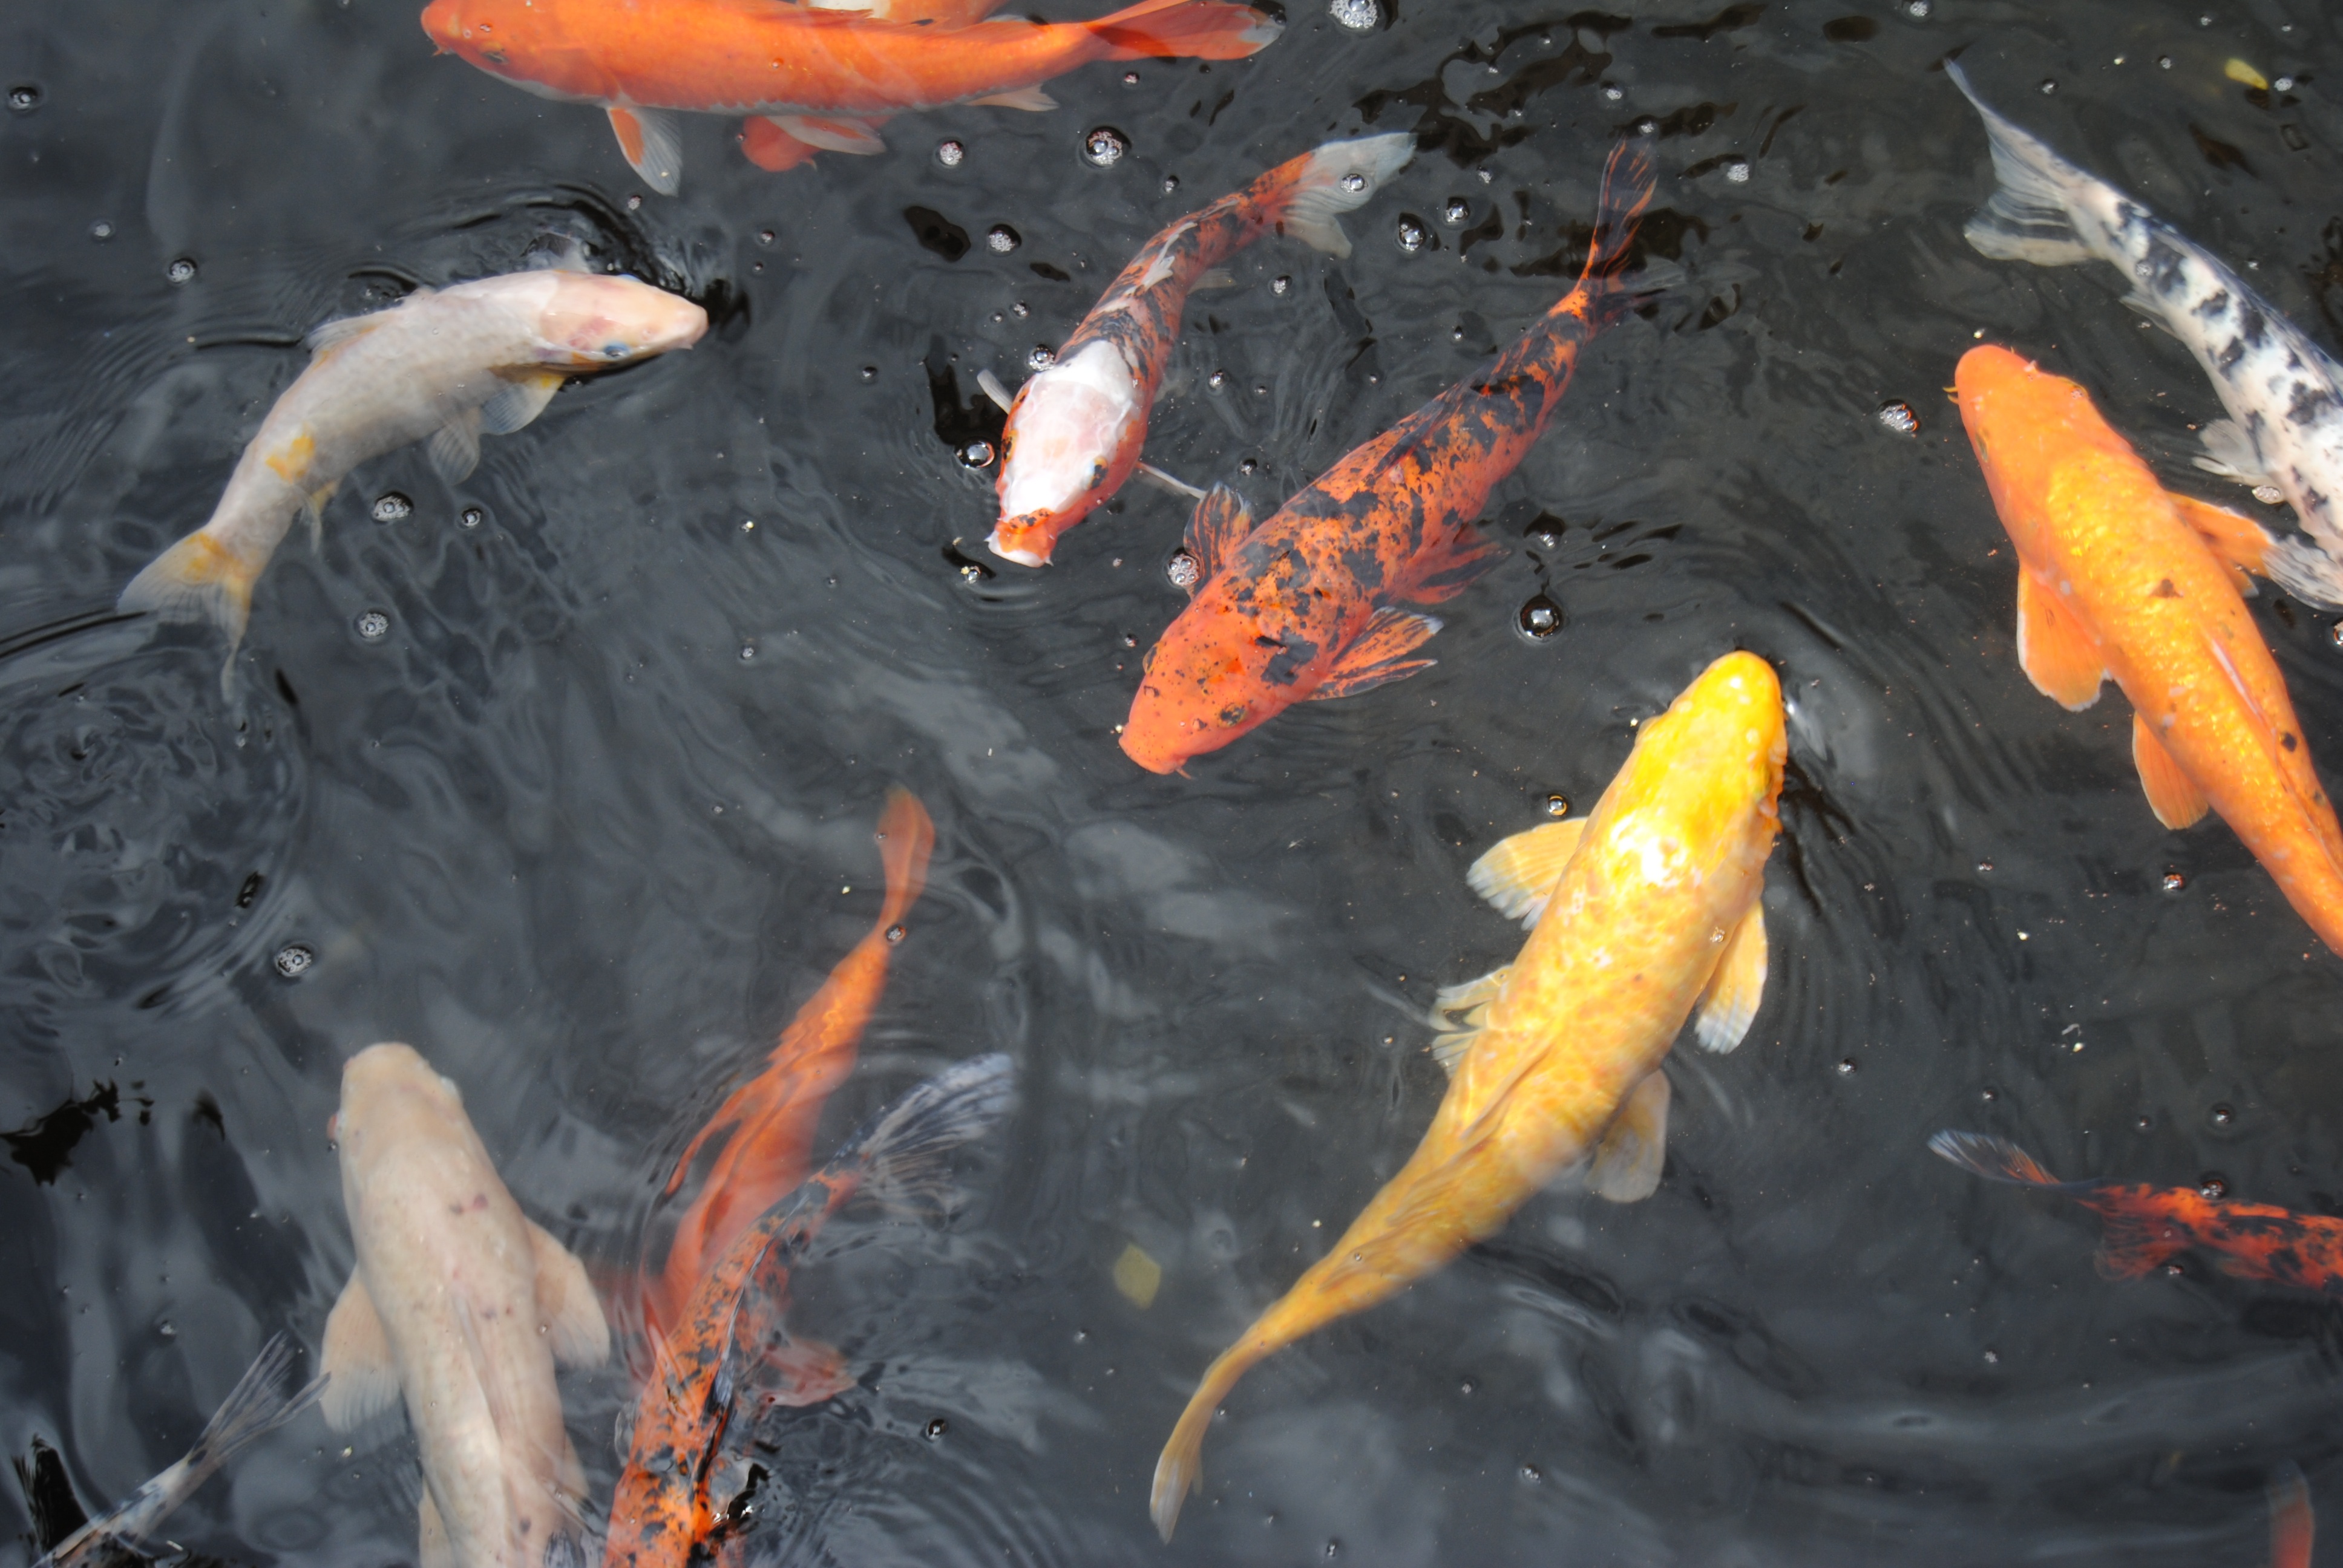
pond, park, fish, goldfish, koi, geological phenomenon